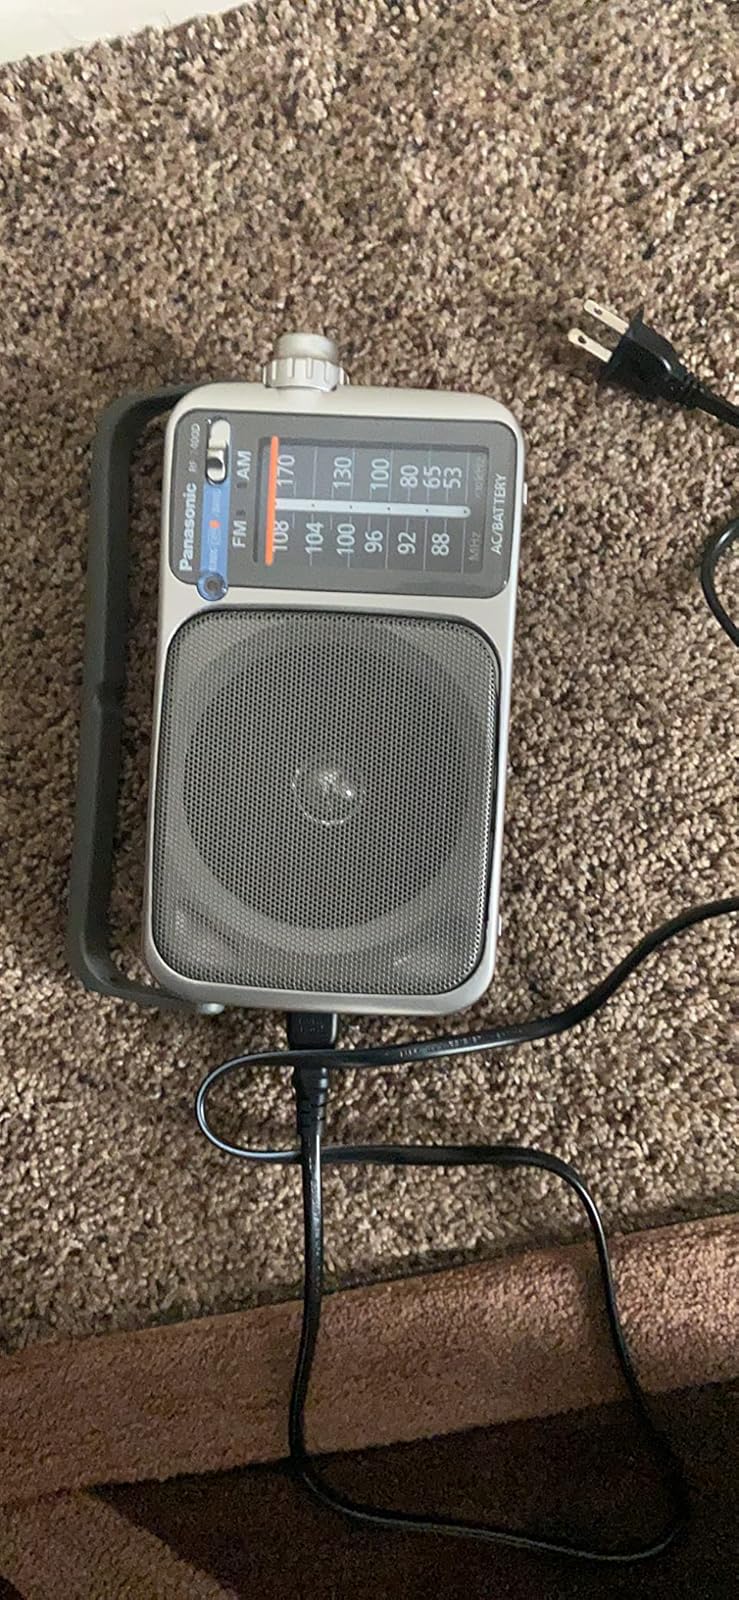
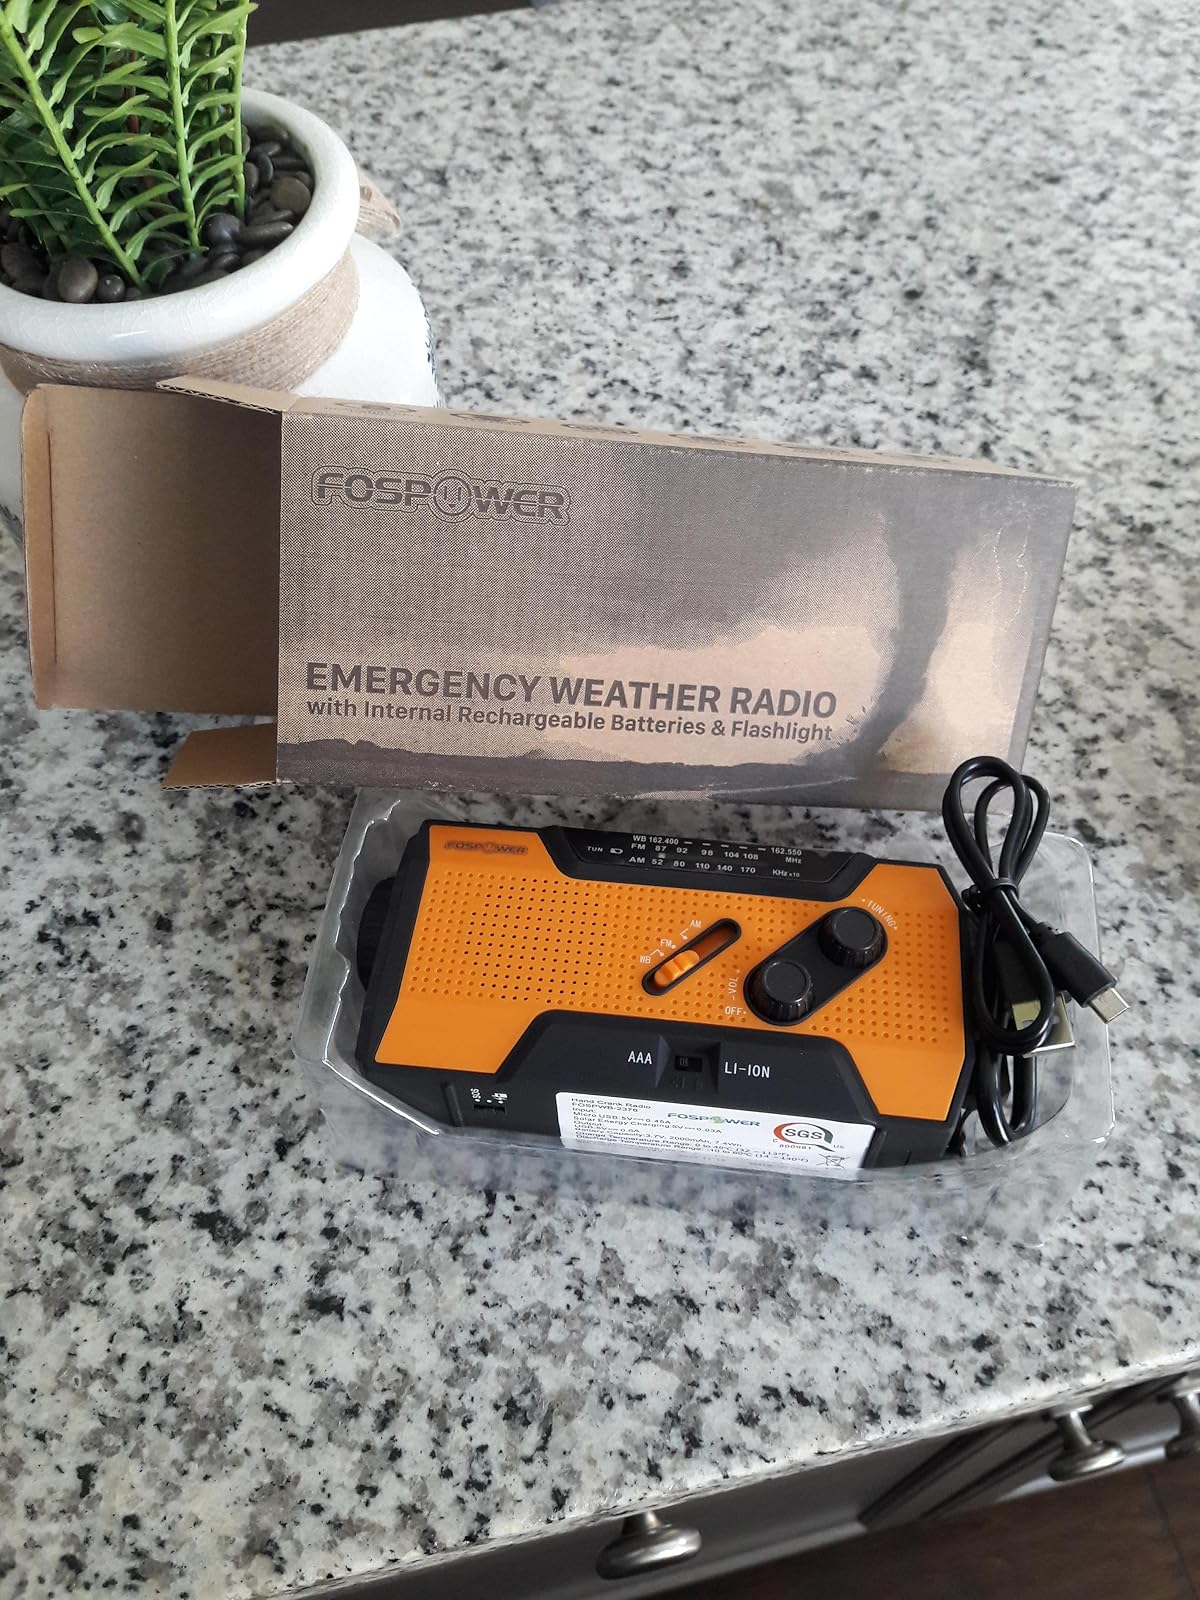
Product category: radio
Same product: no